Love (1927 American film)

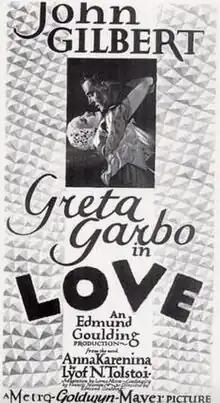

Love is a 1927 American silent melodrama film directed by Edmund Goulding and released by Metro-Goldwyn-Mayer. A sound version of the film was released in 1928 with a synchronized musical score with sound effects. MGM made the film to capitalize on its winning romantic team of Greta Garbo and John Gilbert who had starred in the 1926 blockbuster "Flesh and the Devil".